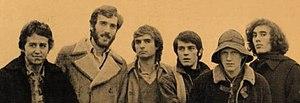
Stormy Six est un groupe italien de Rock progressif, rock rock progressif et folk fondé à Milan en 1966. Ils a joué et enregistré jusqu'en 1983, principalement sous forme de sextuor mais occasionnellement sous forme de quatuor et de quintette. Bien que leur composition ait considérablement changé au fil des ans, le membre fondateur, Franco Fabbri, est resté avec le groupe pendant toute sa durée.